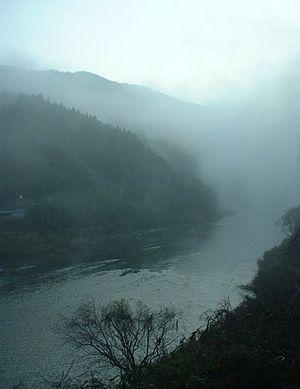
La rivière Kizu est un cours d'eau du Japon, long de 99 km, dont le cours traverse, dans un bassin versant de 1 596 km², les préfectures de Kyoto et Mie.